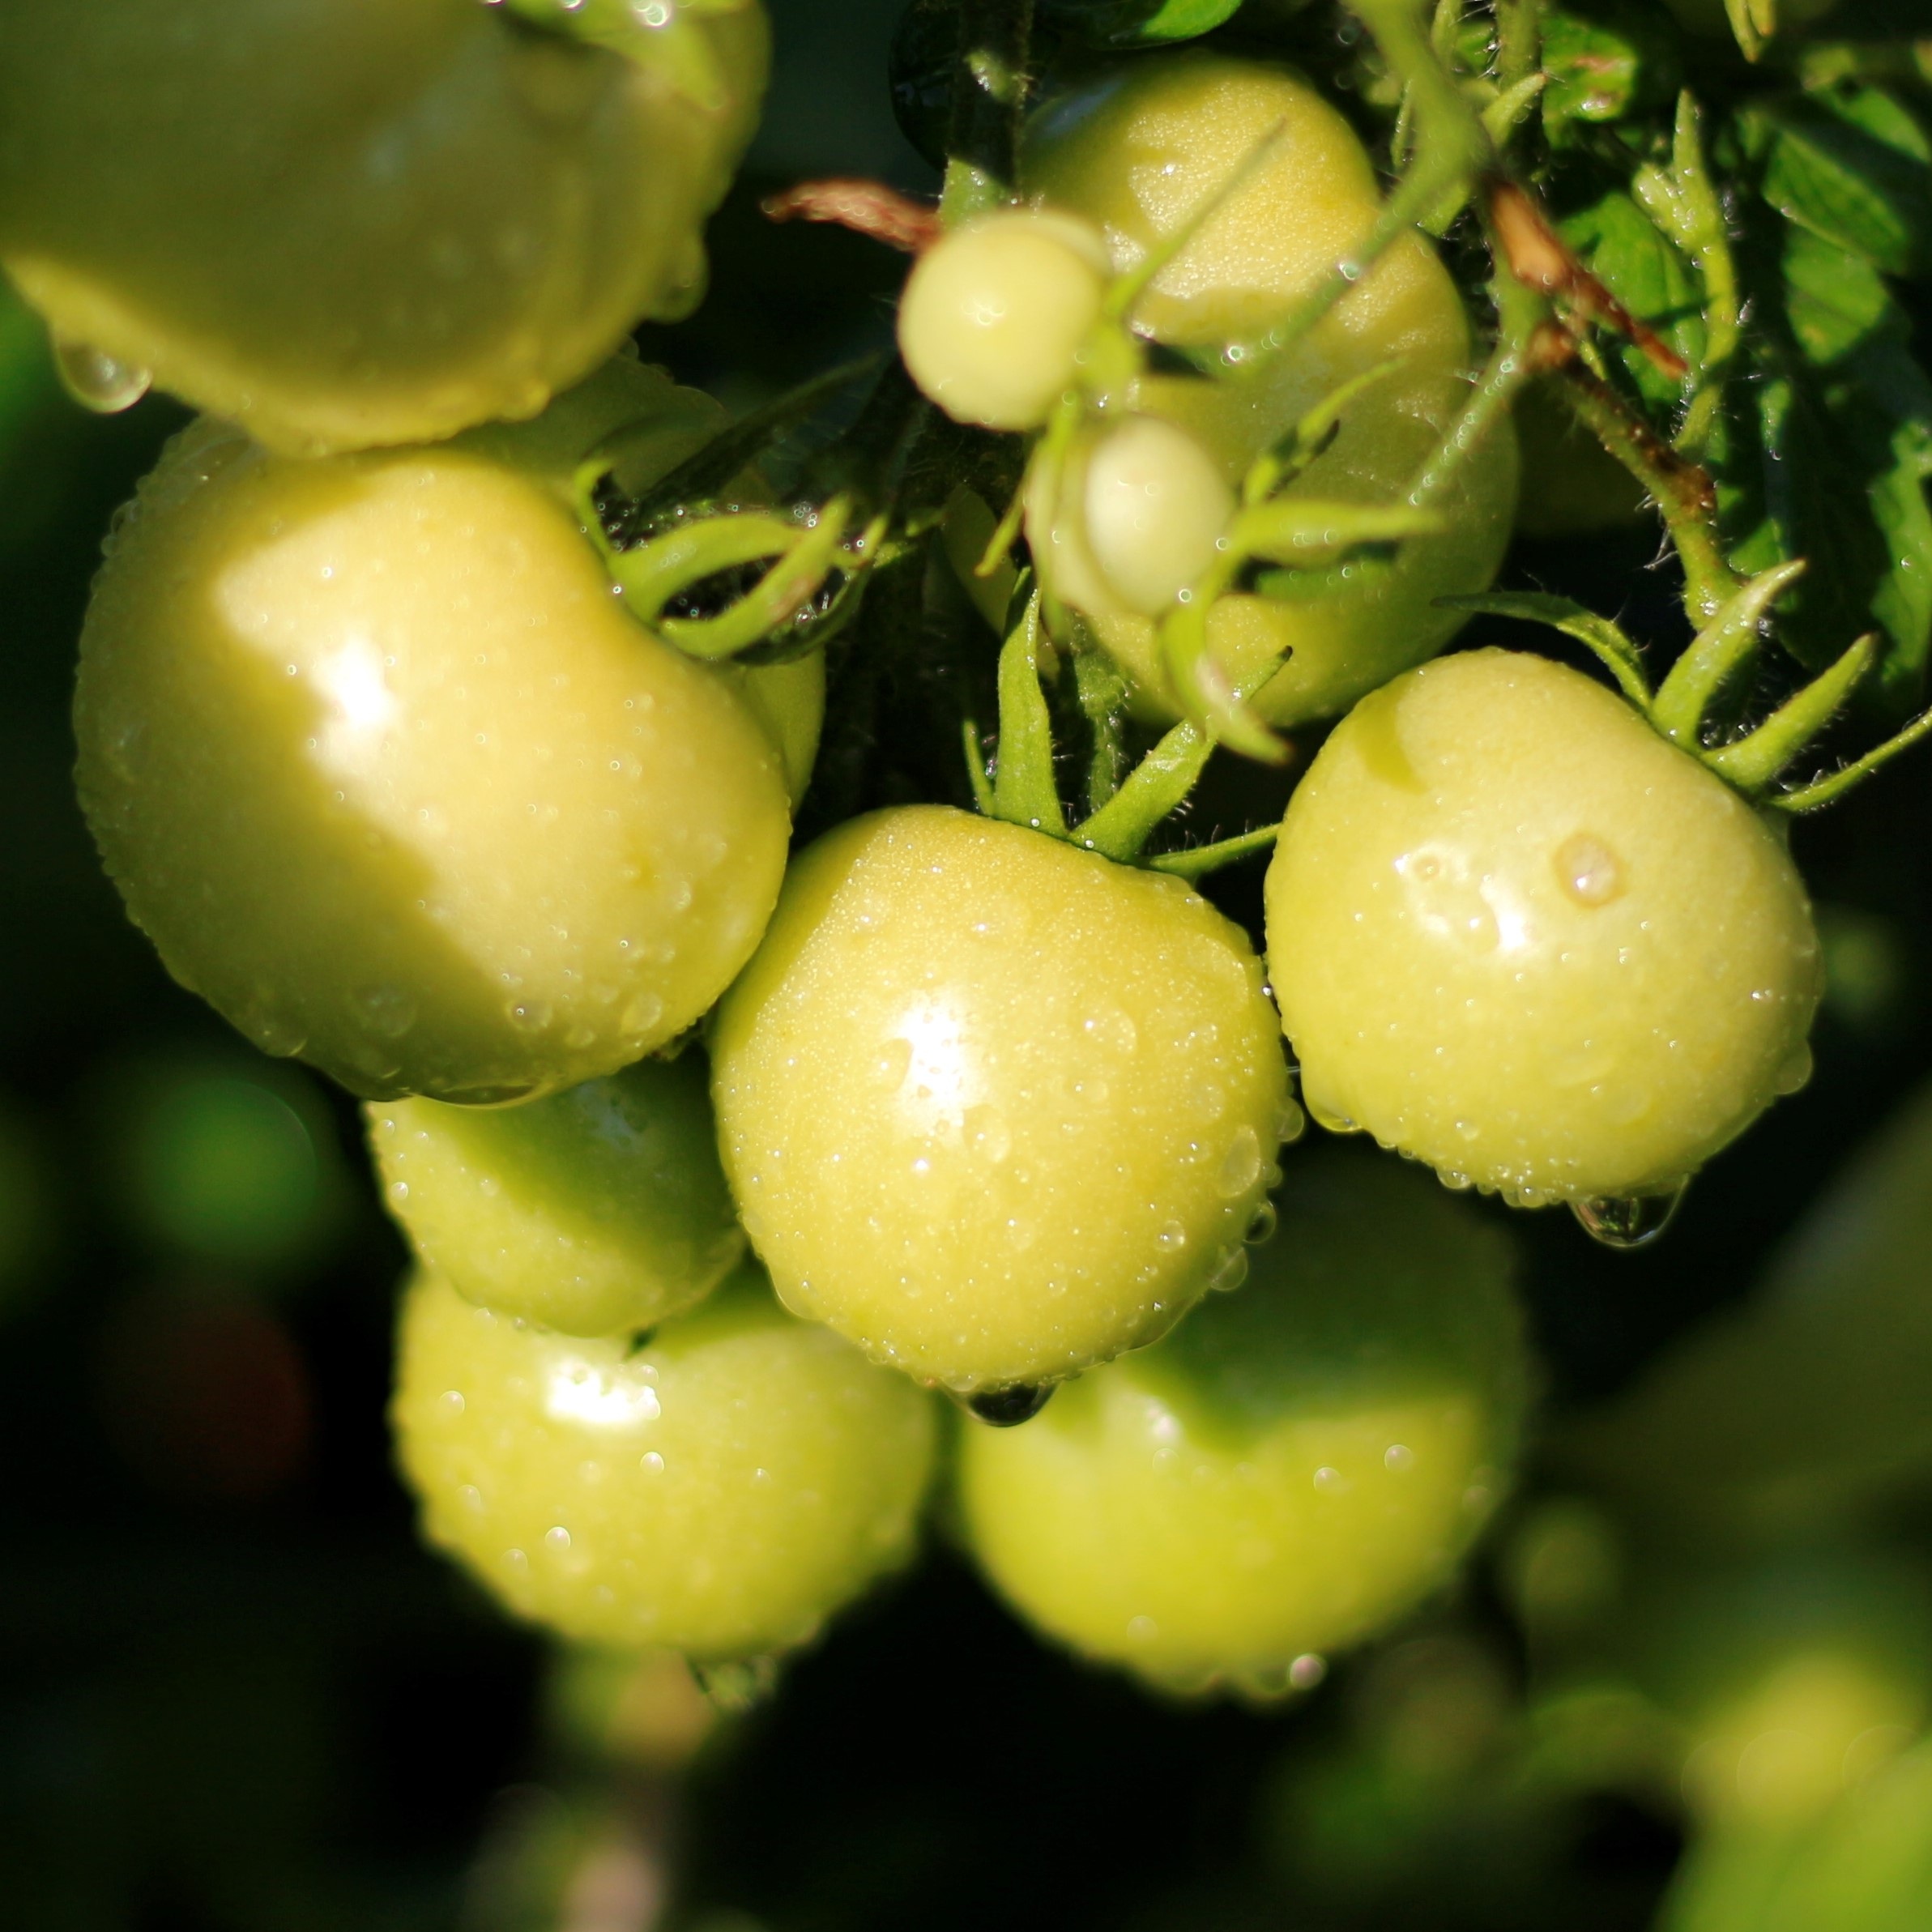
water, branch, bokeh, plant, fruit, rain, flower, summer, bush, food, green, produce, vegetable, grow, flora, shrub, tomatoes, immature, macro photography, gooseberry, flowering plant, land plant